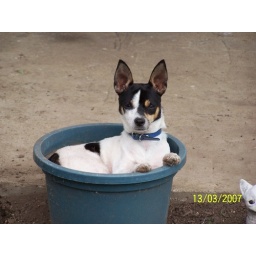
Snitzel in pot plant